Mastodon (band)

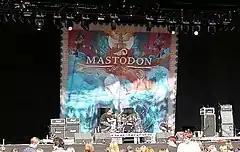
A Mastodon backdrop in 2006, showcasing an elaborate painting, using the "Leviathan" artwork by the painter Paul Romano

"The Hunter", Mastodon's fifth studio album, was recorded at Doppler Studios in Atlanta with producer Mike Elizondo. The first hints of the new album were given by the band via Facebook in January 2011. Drummer Brann Dailor revealed during interviews the title of the band's new album and described the new material as not so much proggy or riff-oriented and "a little more stripped down".